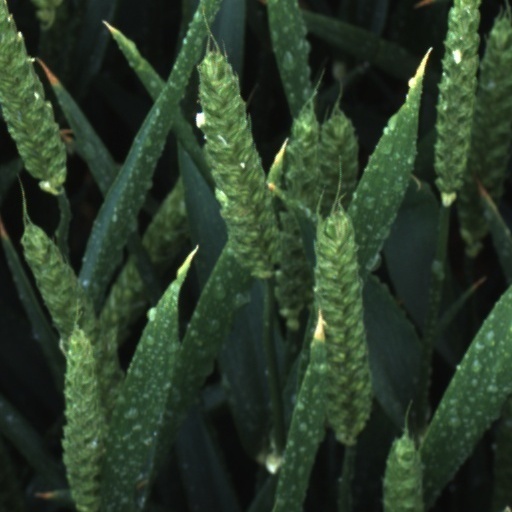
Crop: wheat